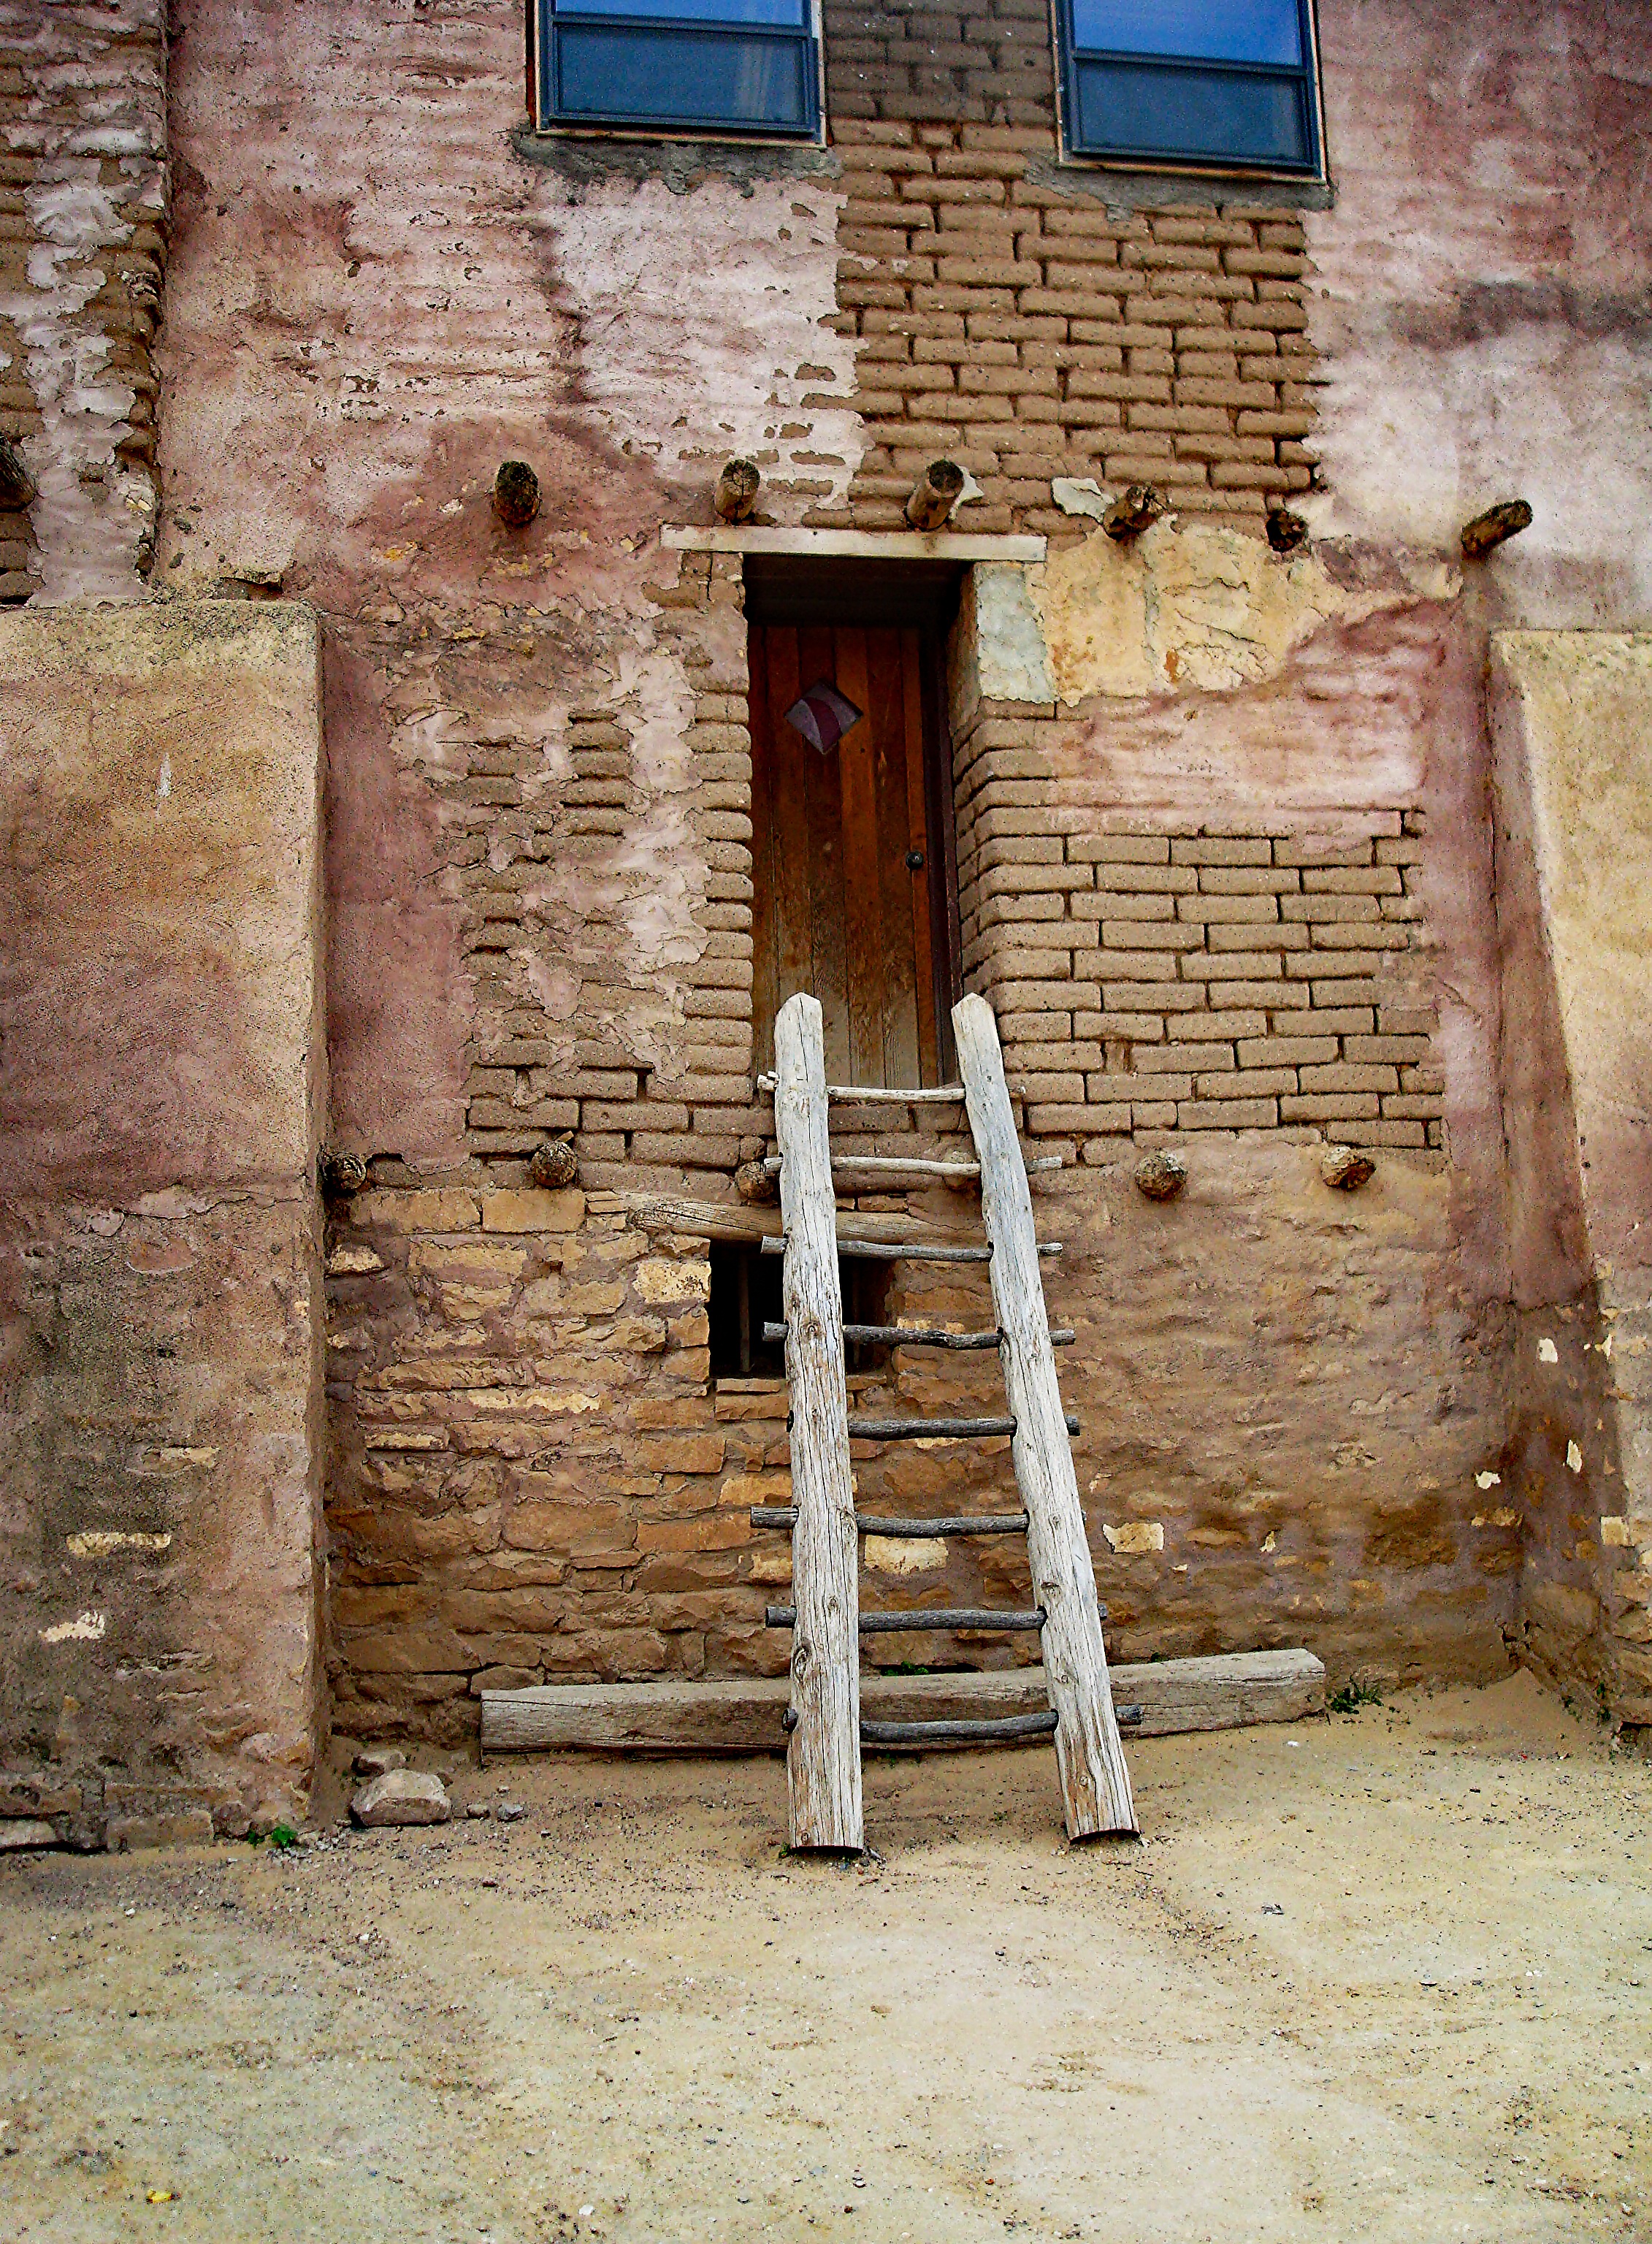
wood, street, house, alley, wall, village, cottage, ancient, ruin, brick, door, new mexico, ruins, history, indian, middle ages, urban area, ancient history, sky city cultural center, acoma pueblo